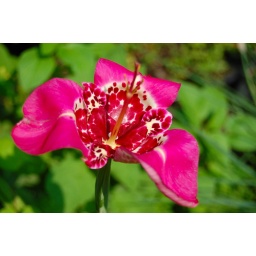
Tigridia pavonia, also known as Mexican shell flower or tiger flower, grown in Cincinnati, Ohio